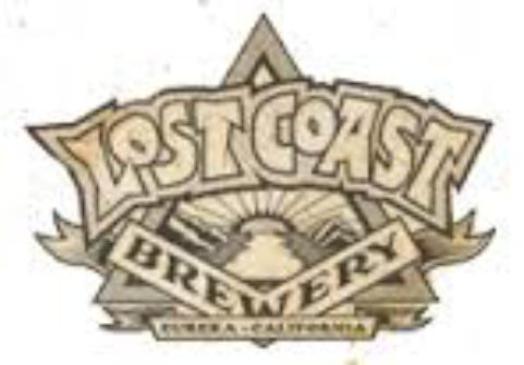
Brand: lost coast
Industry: Food